Royal IHC

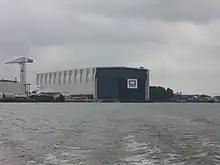
The IHC shipyard in Krimpen aan den IJssel in 2008

In April 1979, only half a year after its foundation, IHC announced that it would have to shrink further. The immediate cause was a missed order for two dredging vessels for Egypt. A generally accepted calculation of the demand for dredging vessels stated that the demand would not exceed 6 vessels a year. The most modern shipyard of IHC, IHC Smit in Kinderdijk, could build 5 a year. At the time IHC had only orders for half a year's work.